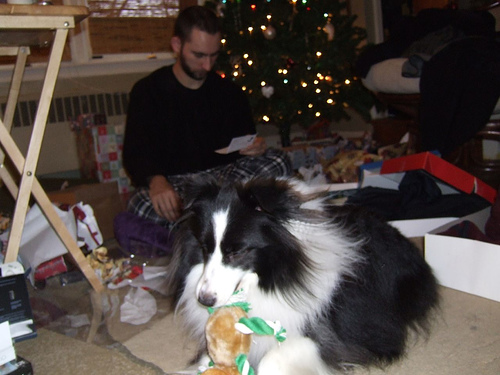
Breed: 274-n000110-Shetland_sheepdog